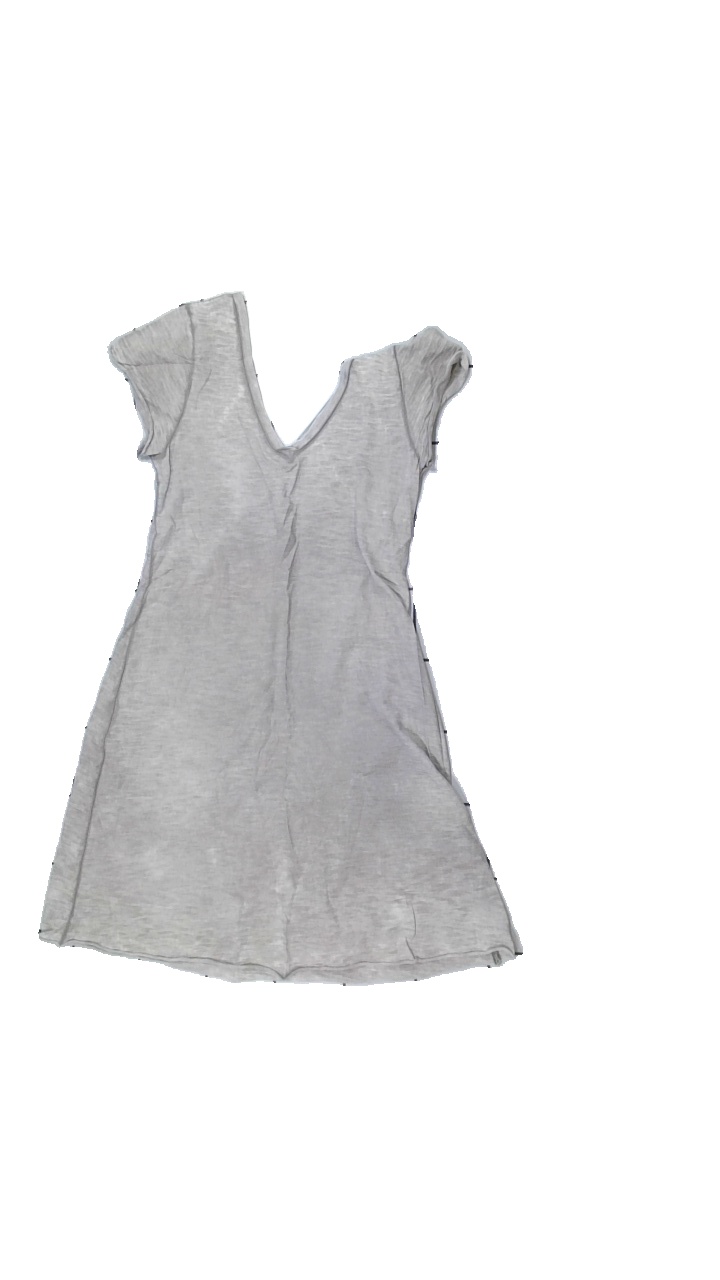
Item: Tunic (Ladies)
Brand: Stail
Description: Grey long top
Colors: Grey
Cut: V-collar
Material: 100% Cotton
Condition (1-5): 5
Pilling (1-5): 5
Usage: Reuse
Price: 50-100